Royal Tyrrell Museum of Palaeontology

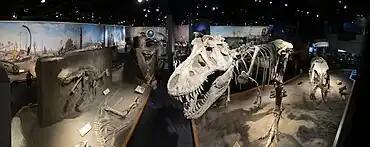

Along with exhibits that are primarily concerned with the exhibition of specimens and dioramas, the museum also has two exhibits related on palaeontology, "Foundations", and "Preparation Lab"; the latter exhibit allowing visitors to watch technicians as they prepare fossils for exhibits or research. Other exhibits in the museum includes the Cretaceous Garden, which is designed to mimic the Albertan environment during the Cretaceous era by planting living relatives of the vegetation that grew in Alberta during that era. Opened in 2019, the Learning Lounge is the museum's newest exhibit, and serves as the museum's interactive and hands-on exhibit, and includes a bronze statue of an "Albertosaurus", and interactive displays on how dinosaurs ate, moved, and interacted with other organisms.